United Nations Security Council Resolution 1901

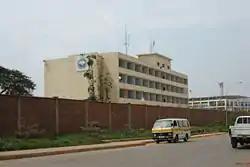
ICTR building in Kigali, Rwanda

United Nations Security Council Resolution 1901, adopted unanimously on December 16, 2009, after recalling previous resolutions, including 935 (1994), 1503 (2003) and 1534 (2004), the Council noted that the International Criminal Tribunal for Rwanda will not complete its work in 2010.